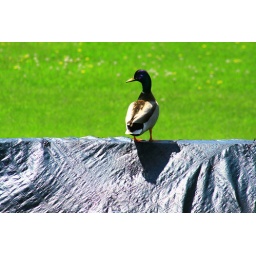
The duck who built a home in my pool this spring when the cover tore